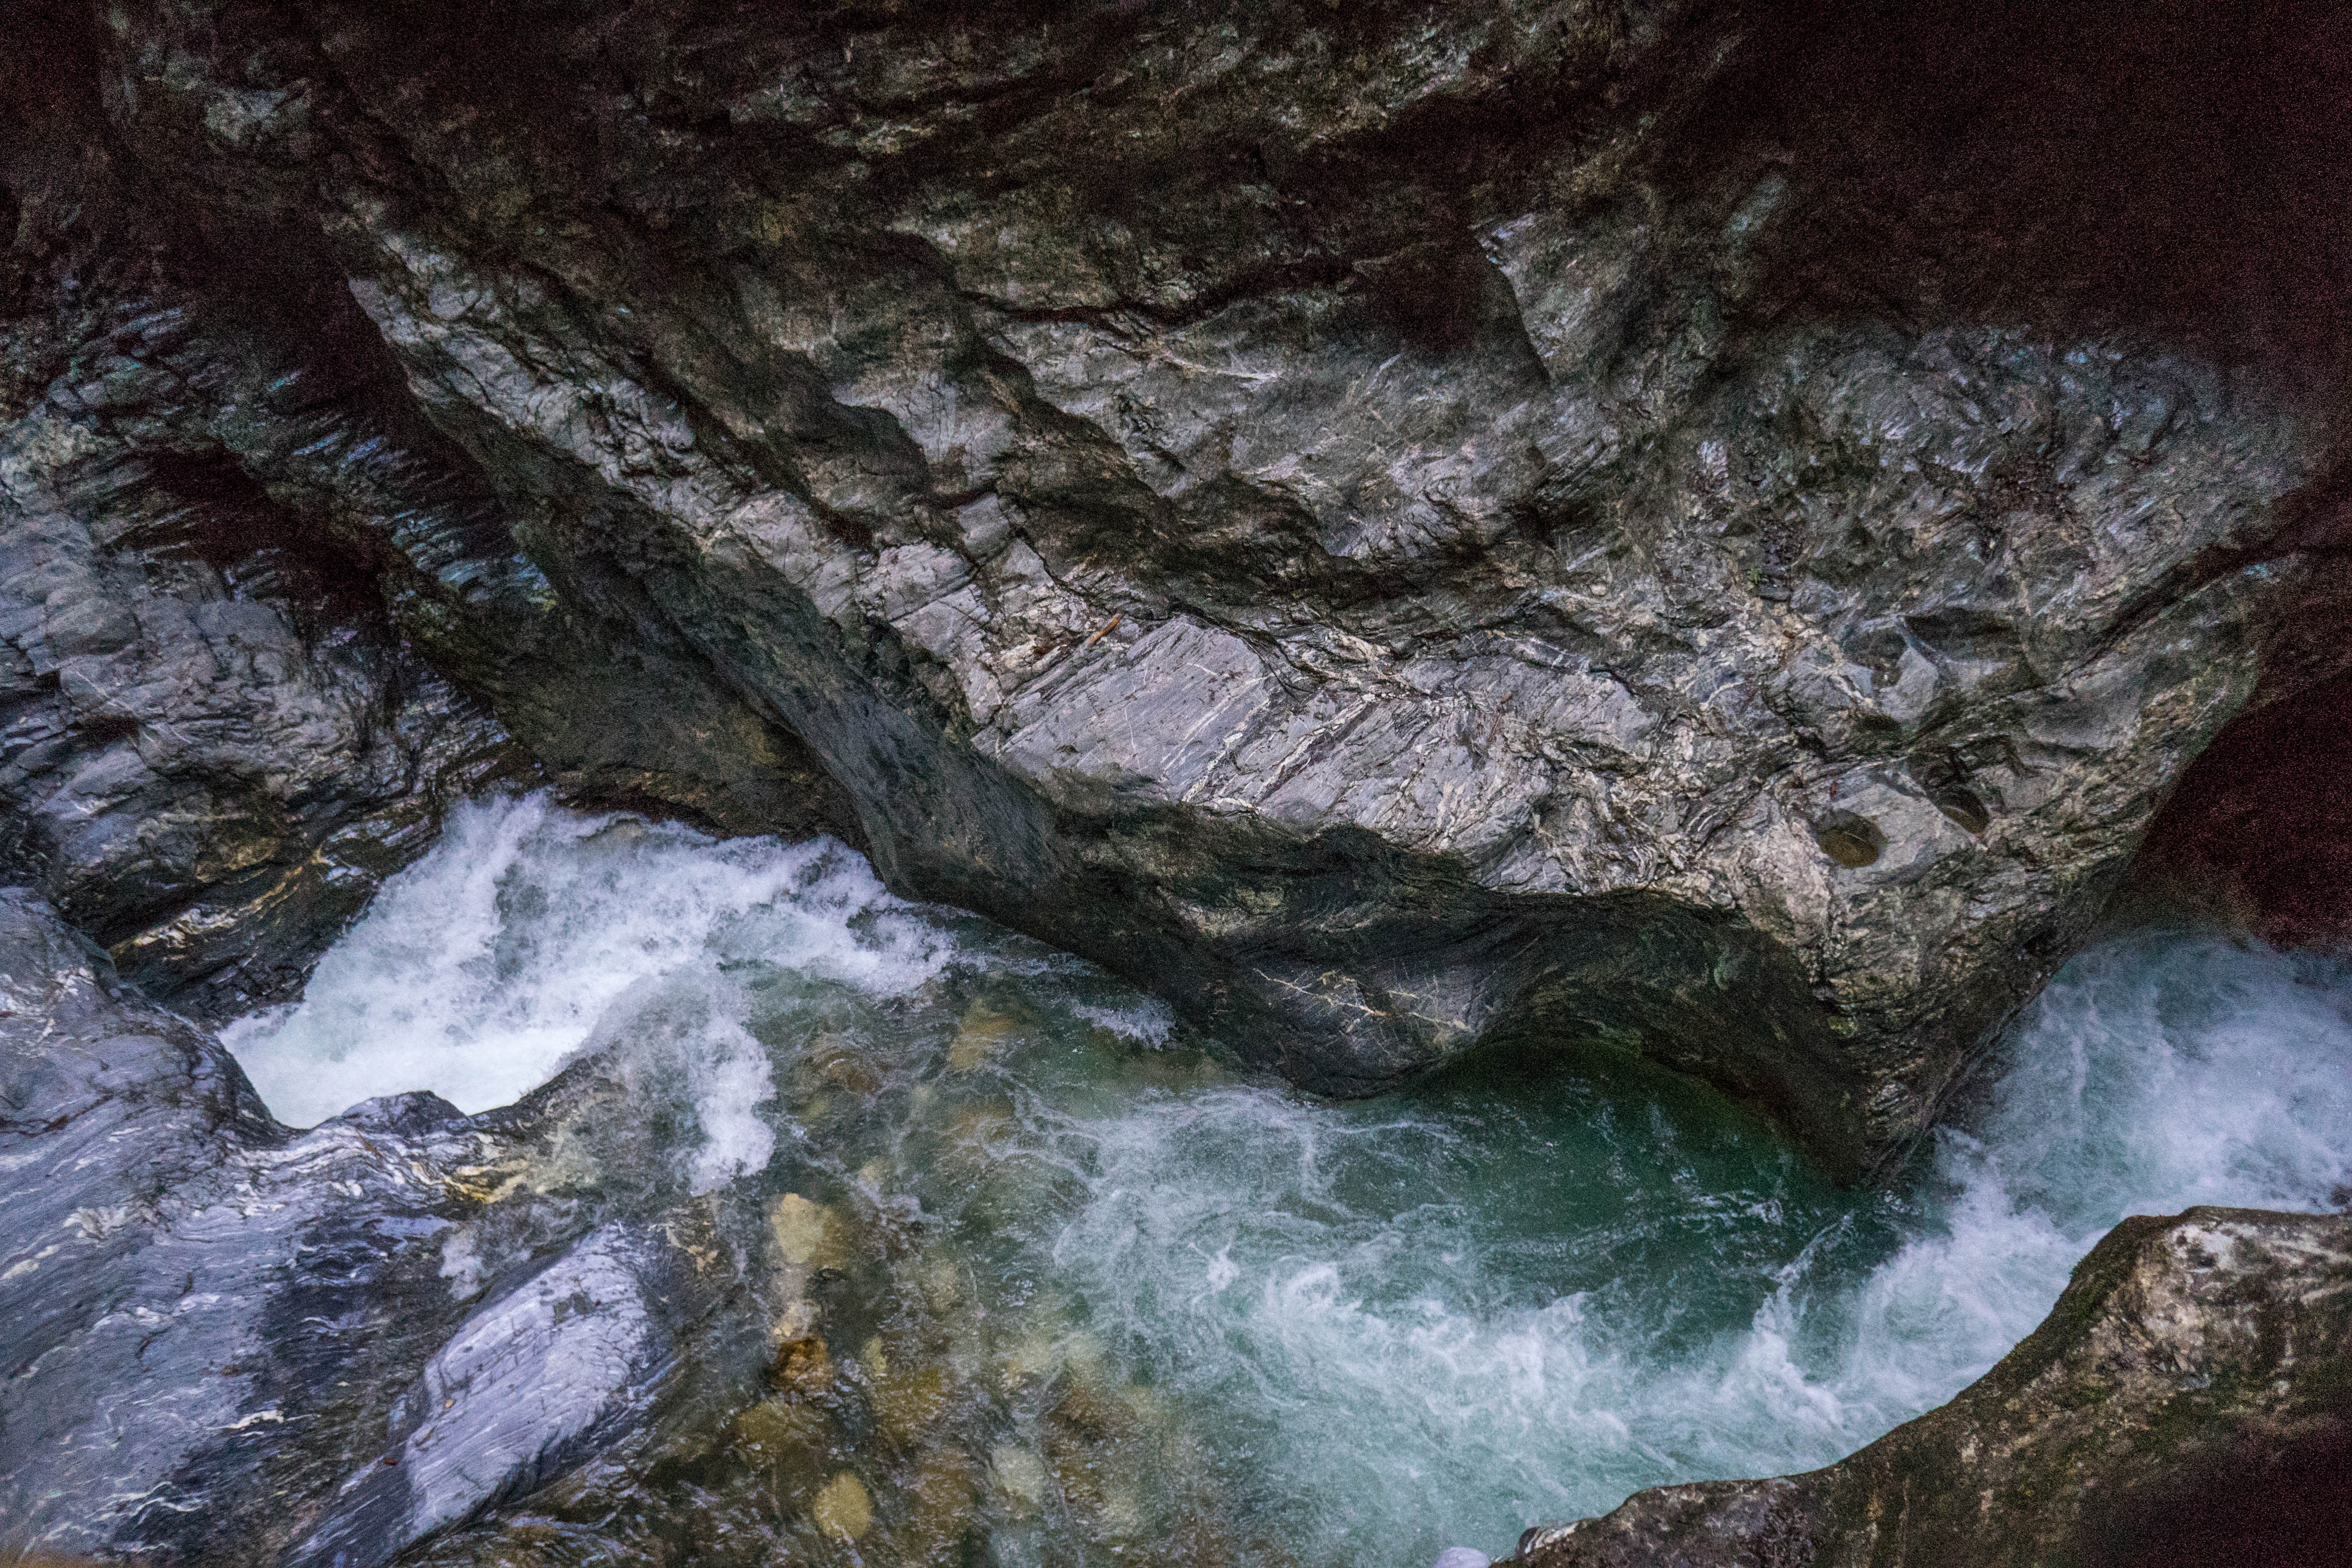
landscape, water, nature, rock, formation, stream, cave, gorge, austria, rocks, geology, landform, liechtensteinklamm, geographical feature, pit cave